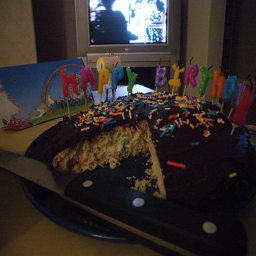
A blue plate holding a frosted cake and knife.
A birthday cake that has slices missing from it
Candles spelling out happy birthday on a cake.
A birthday cake has a fraction of itself cut and eaten.
A chocolate birthday cake with a cutting knife by it.